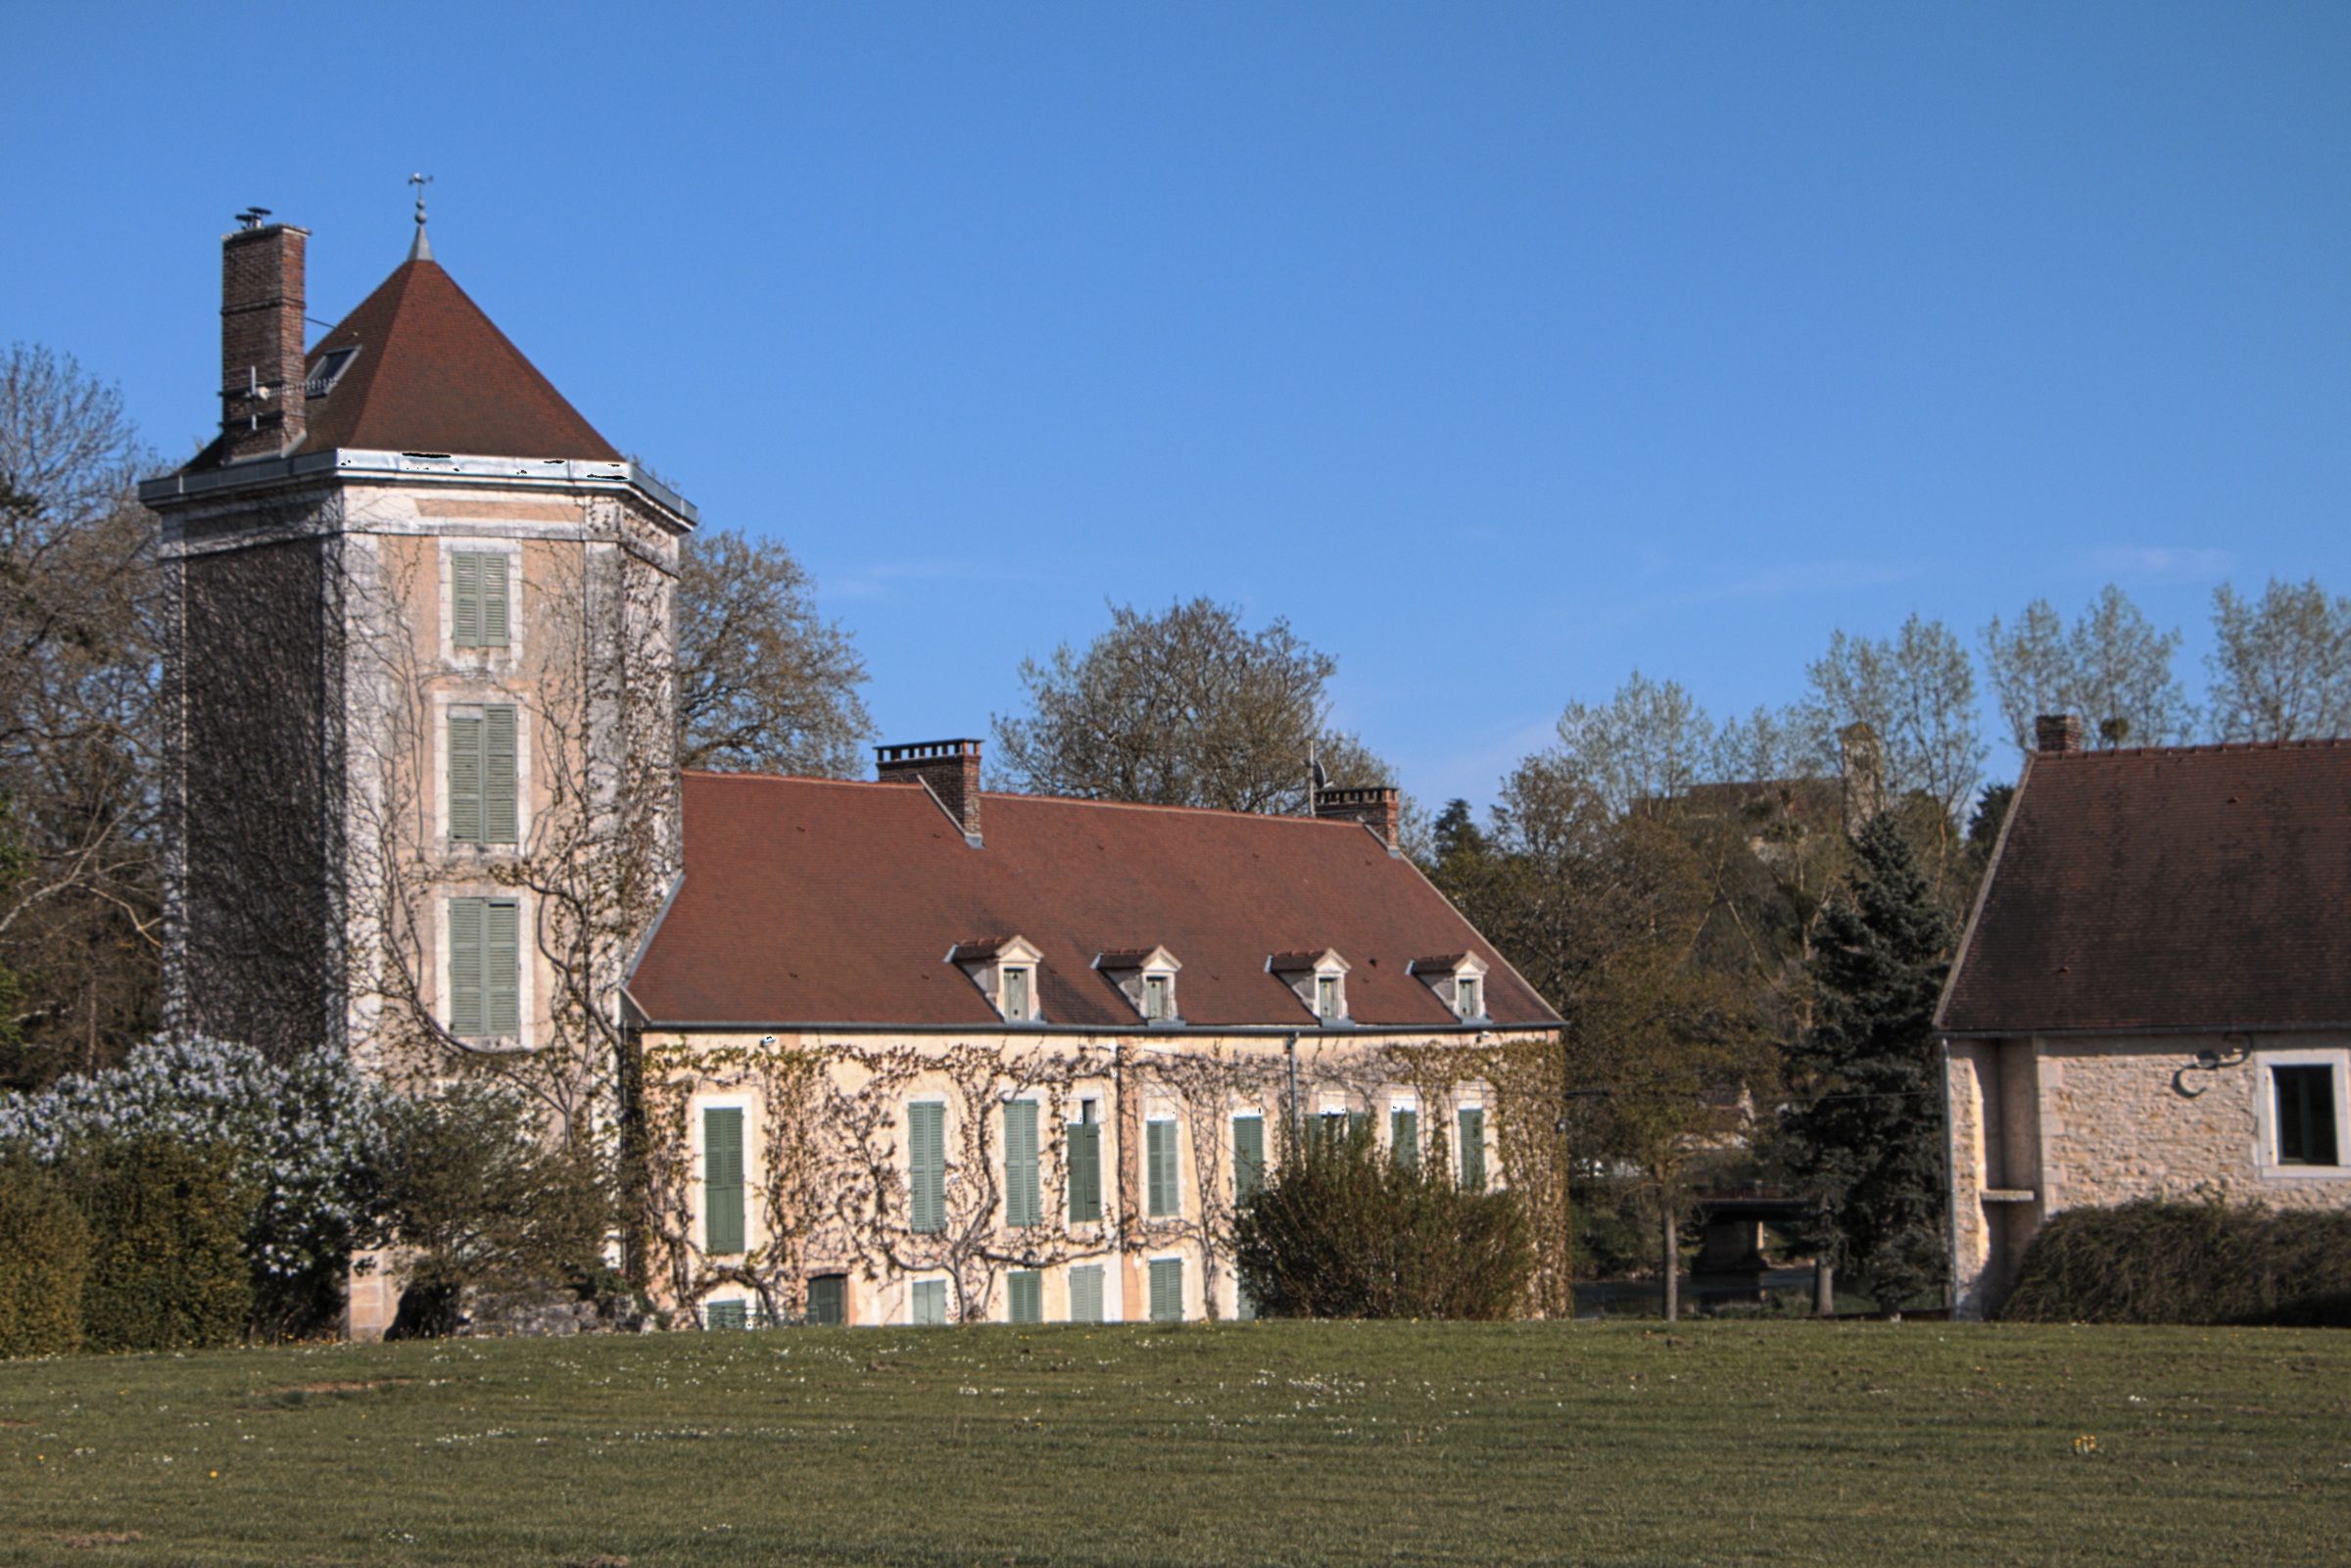
sky, farm, house, building, chateau, city, home, france, cottage, facade, property, blue, church, chapel, place of worship, farmhouse, picturesque, monastery, estate, manor house, rural area, burgundy, stately home, house facade, yonne, chatel censoir